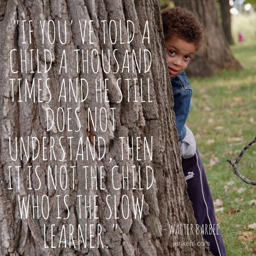
if you 've told a child a times